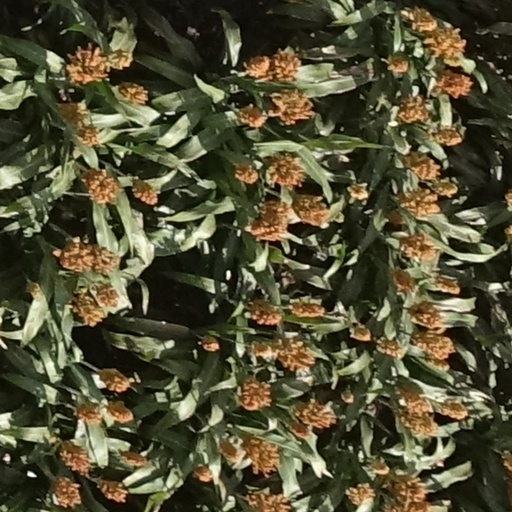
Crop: sorghum